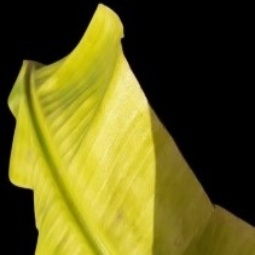
Label: Sulphur